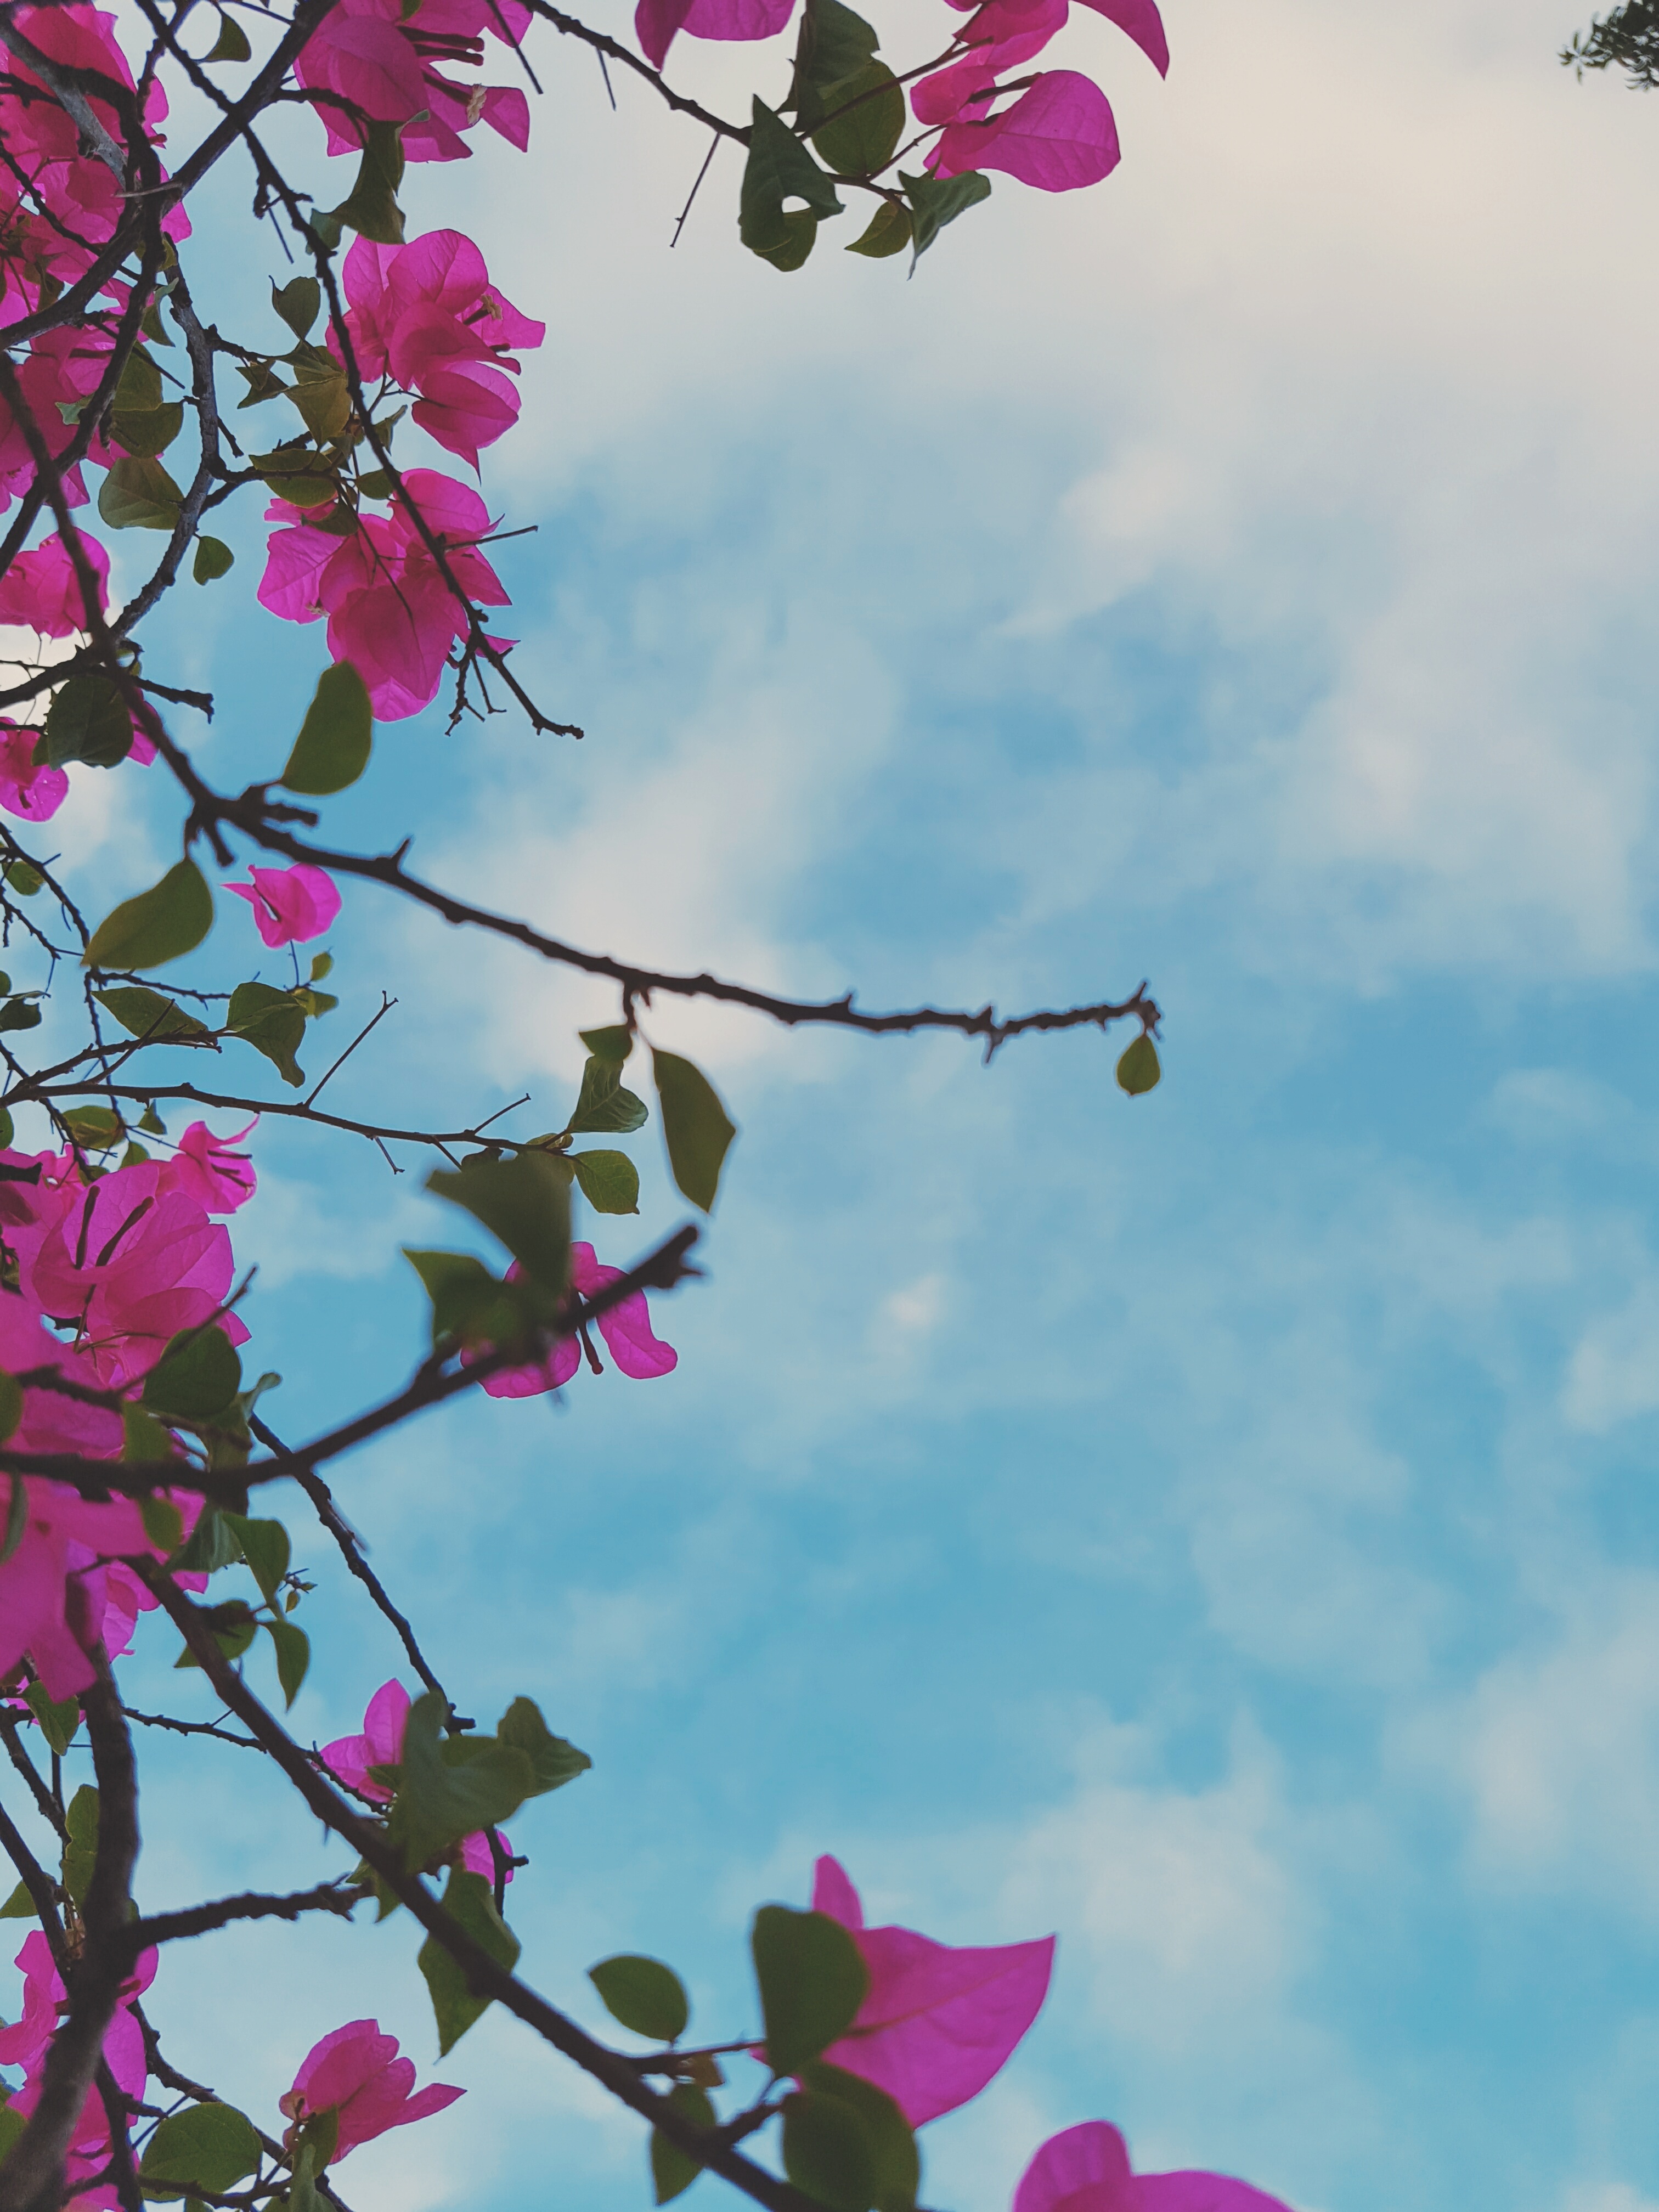
tree, branch, blossom, plant, sky, sunlight, leaf, flower, spring, flora, season, cherry blossom, flowering plant